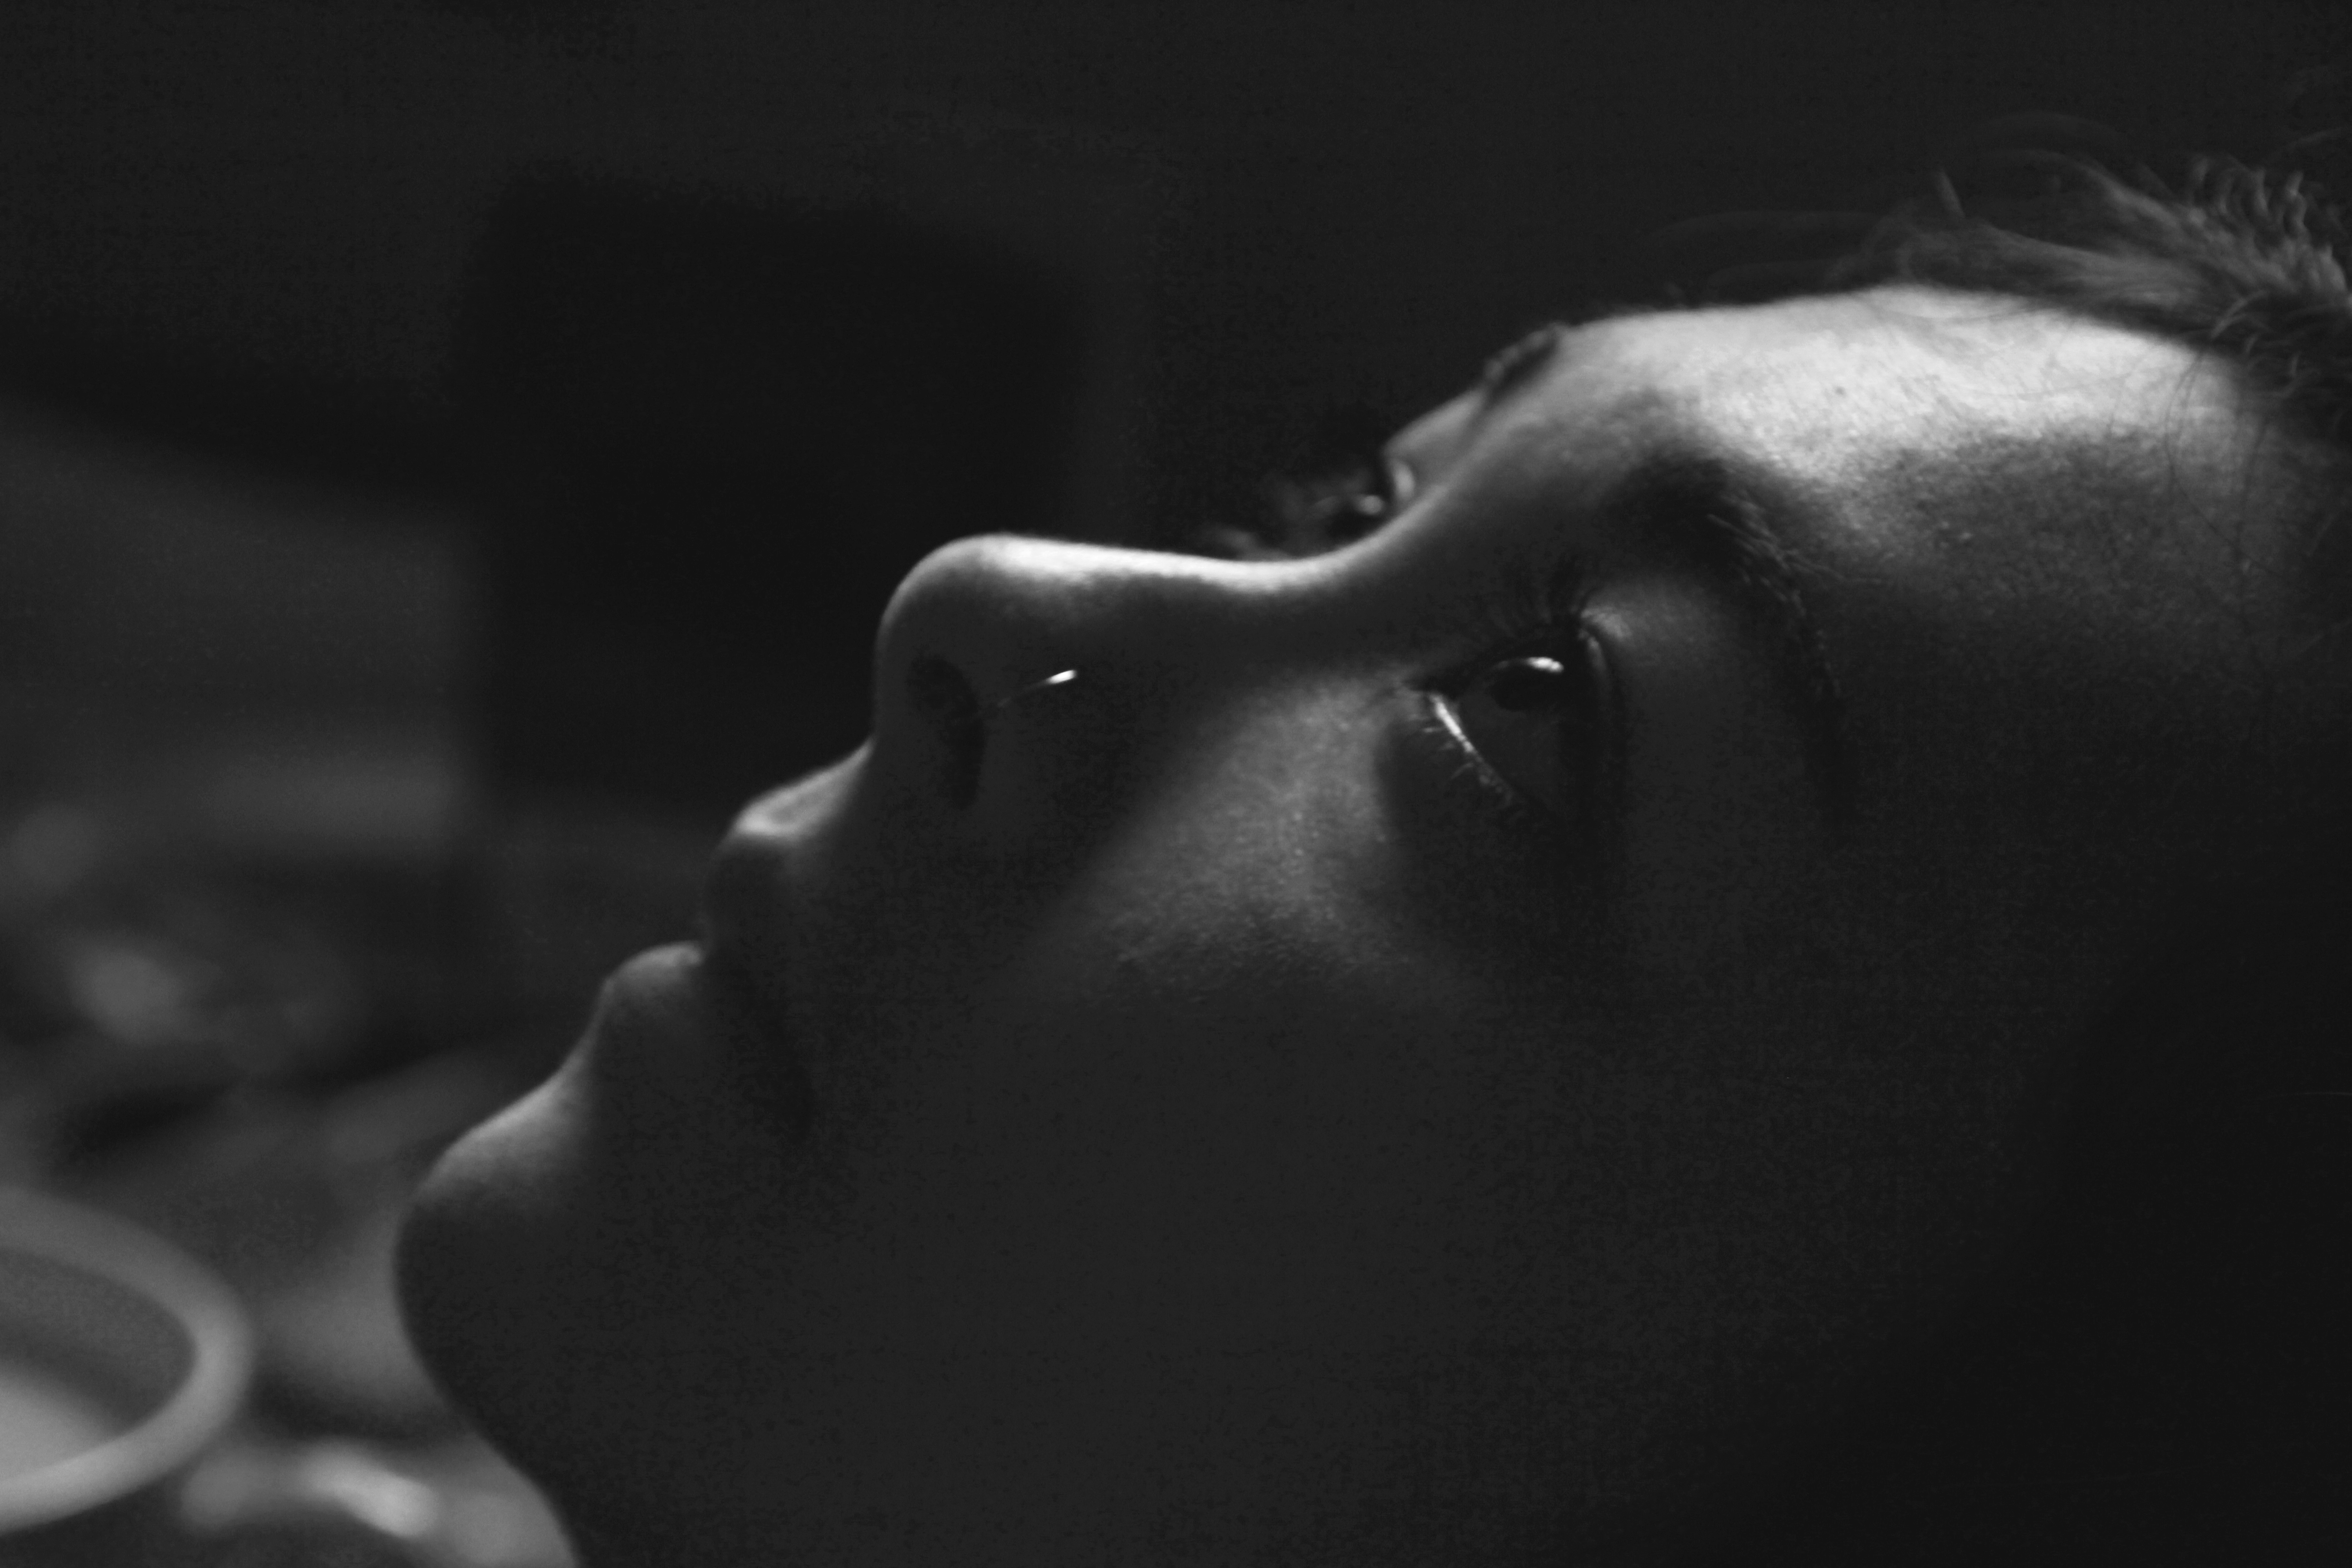
hand, black and white, white, photography, portrait, darkness, black, monochrome, mouth, close up, face, nose, eye, head, beauty, organ, emotion, interaction, sense, monochrome photography, film noir